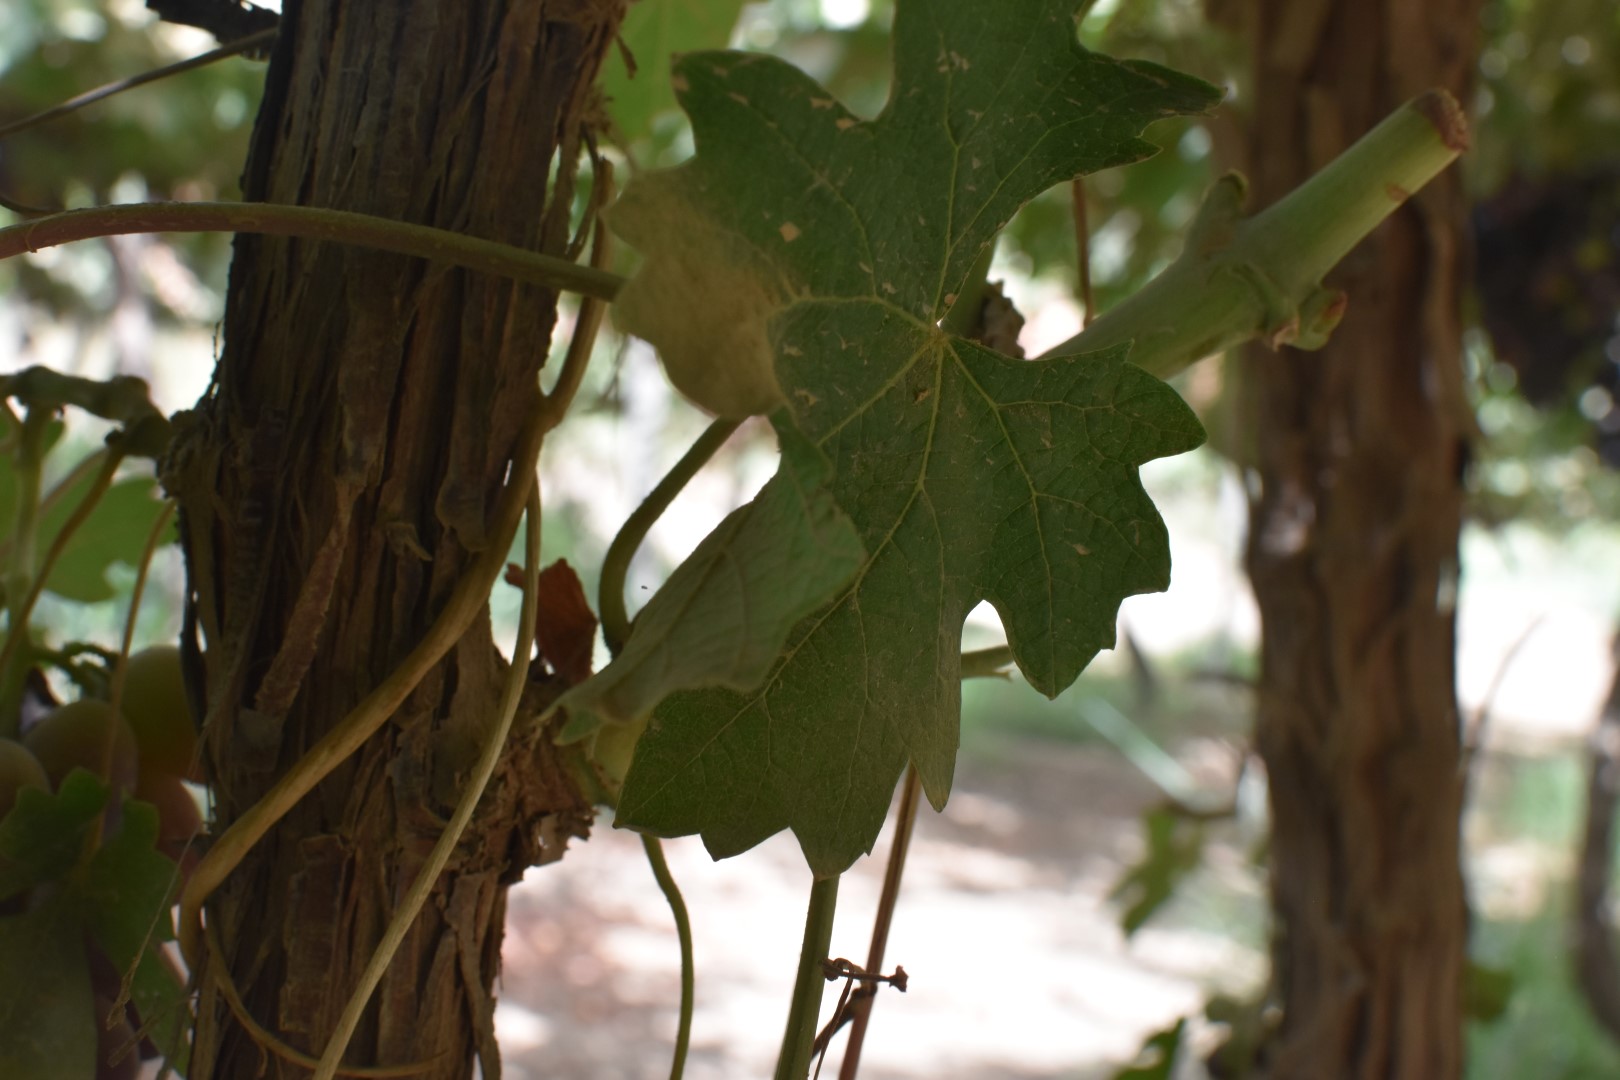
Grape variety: Riasi